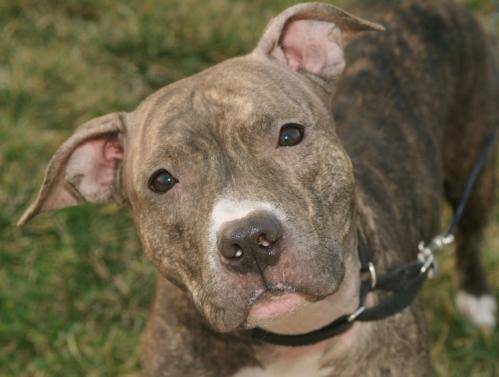
Label: dog